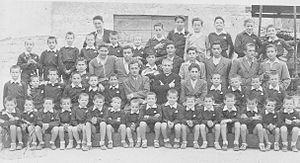
Photo de don Baronio avec le groupe d'étudiants du Istituto Figli del Popolo